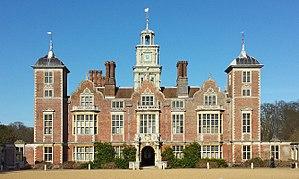
John Hobart, 2ᵉ comte de Buckinghamshire est un noble et un politicien anglais.